Kurt Overhoff

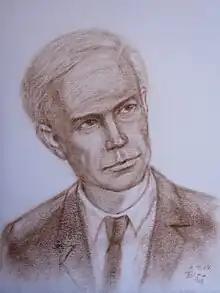
Kurt Overhoff

Kurt Overhoff (20 October 1902, in Vienna – 16 November 1986, in Salzburg) was an Austrian conductor and composer.